Piggy (2022 film)

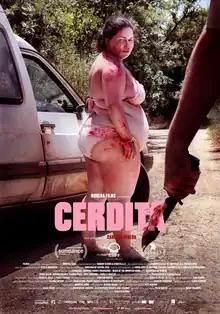
Theatrical release poster

Piggy is a 2022 horror thriller film written and directed by Carlota Pereda, based on her 2019 short film of the same name. The cast, led by Laura Galán (who reprises her role from the short film), also features Richard Holmes, Carmen Machi, Claudia Salas, Irene Ferreiro, Camille Aguilar and Pilar Castro.